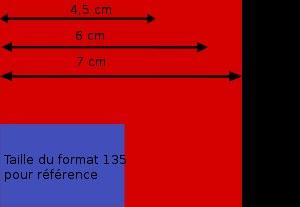
Le format de pellicule photographique est une taille standardisée qui permet de différencier les types de pellicule photographique argentique existants. Son utilisation est fonction du format de l'appareil photo ; la plupart des appareils ne fonctionnent qu'avec un seul format d'émulsion.